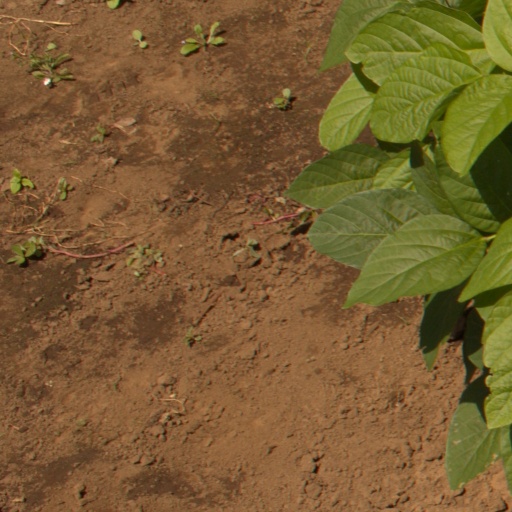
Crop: soybean